The Boat Race 1895

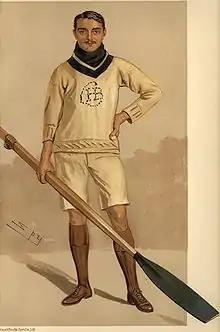
Hugh Benjamin Cotton, rowing at bow for Oxford, was participating in his fourth race.

Oxford won the toss and elected to start from the Surrey station, handing the Middlesex side of the river to Cambridge. In a heavy wind and a strong tide, Willan started the race at 4:08 p.m. Cambridge, outrating their opponents at the start, took an early lead, but Oxford's steady rhythm drew them back level and then ahead. By Hammersmith Bridge, the Dark Blues held a lead of three-quarters of a length and took advantage of Cambridge experiencing rough water. With a well-timed spurt from Oxford's boat club president and stroke Pitman, the Dark Blues went clear of Cambridge and held a two-length lead by the time they reached Chiswick.